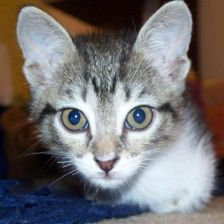
Label: animals